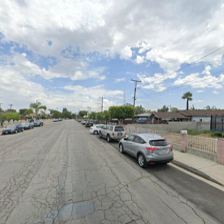
Label: streetView